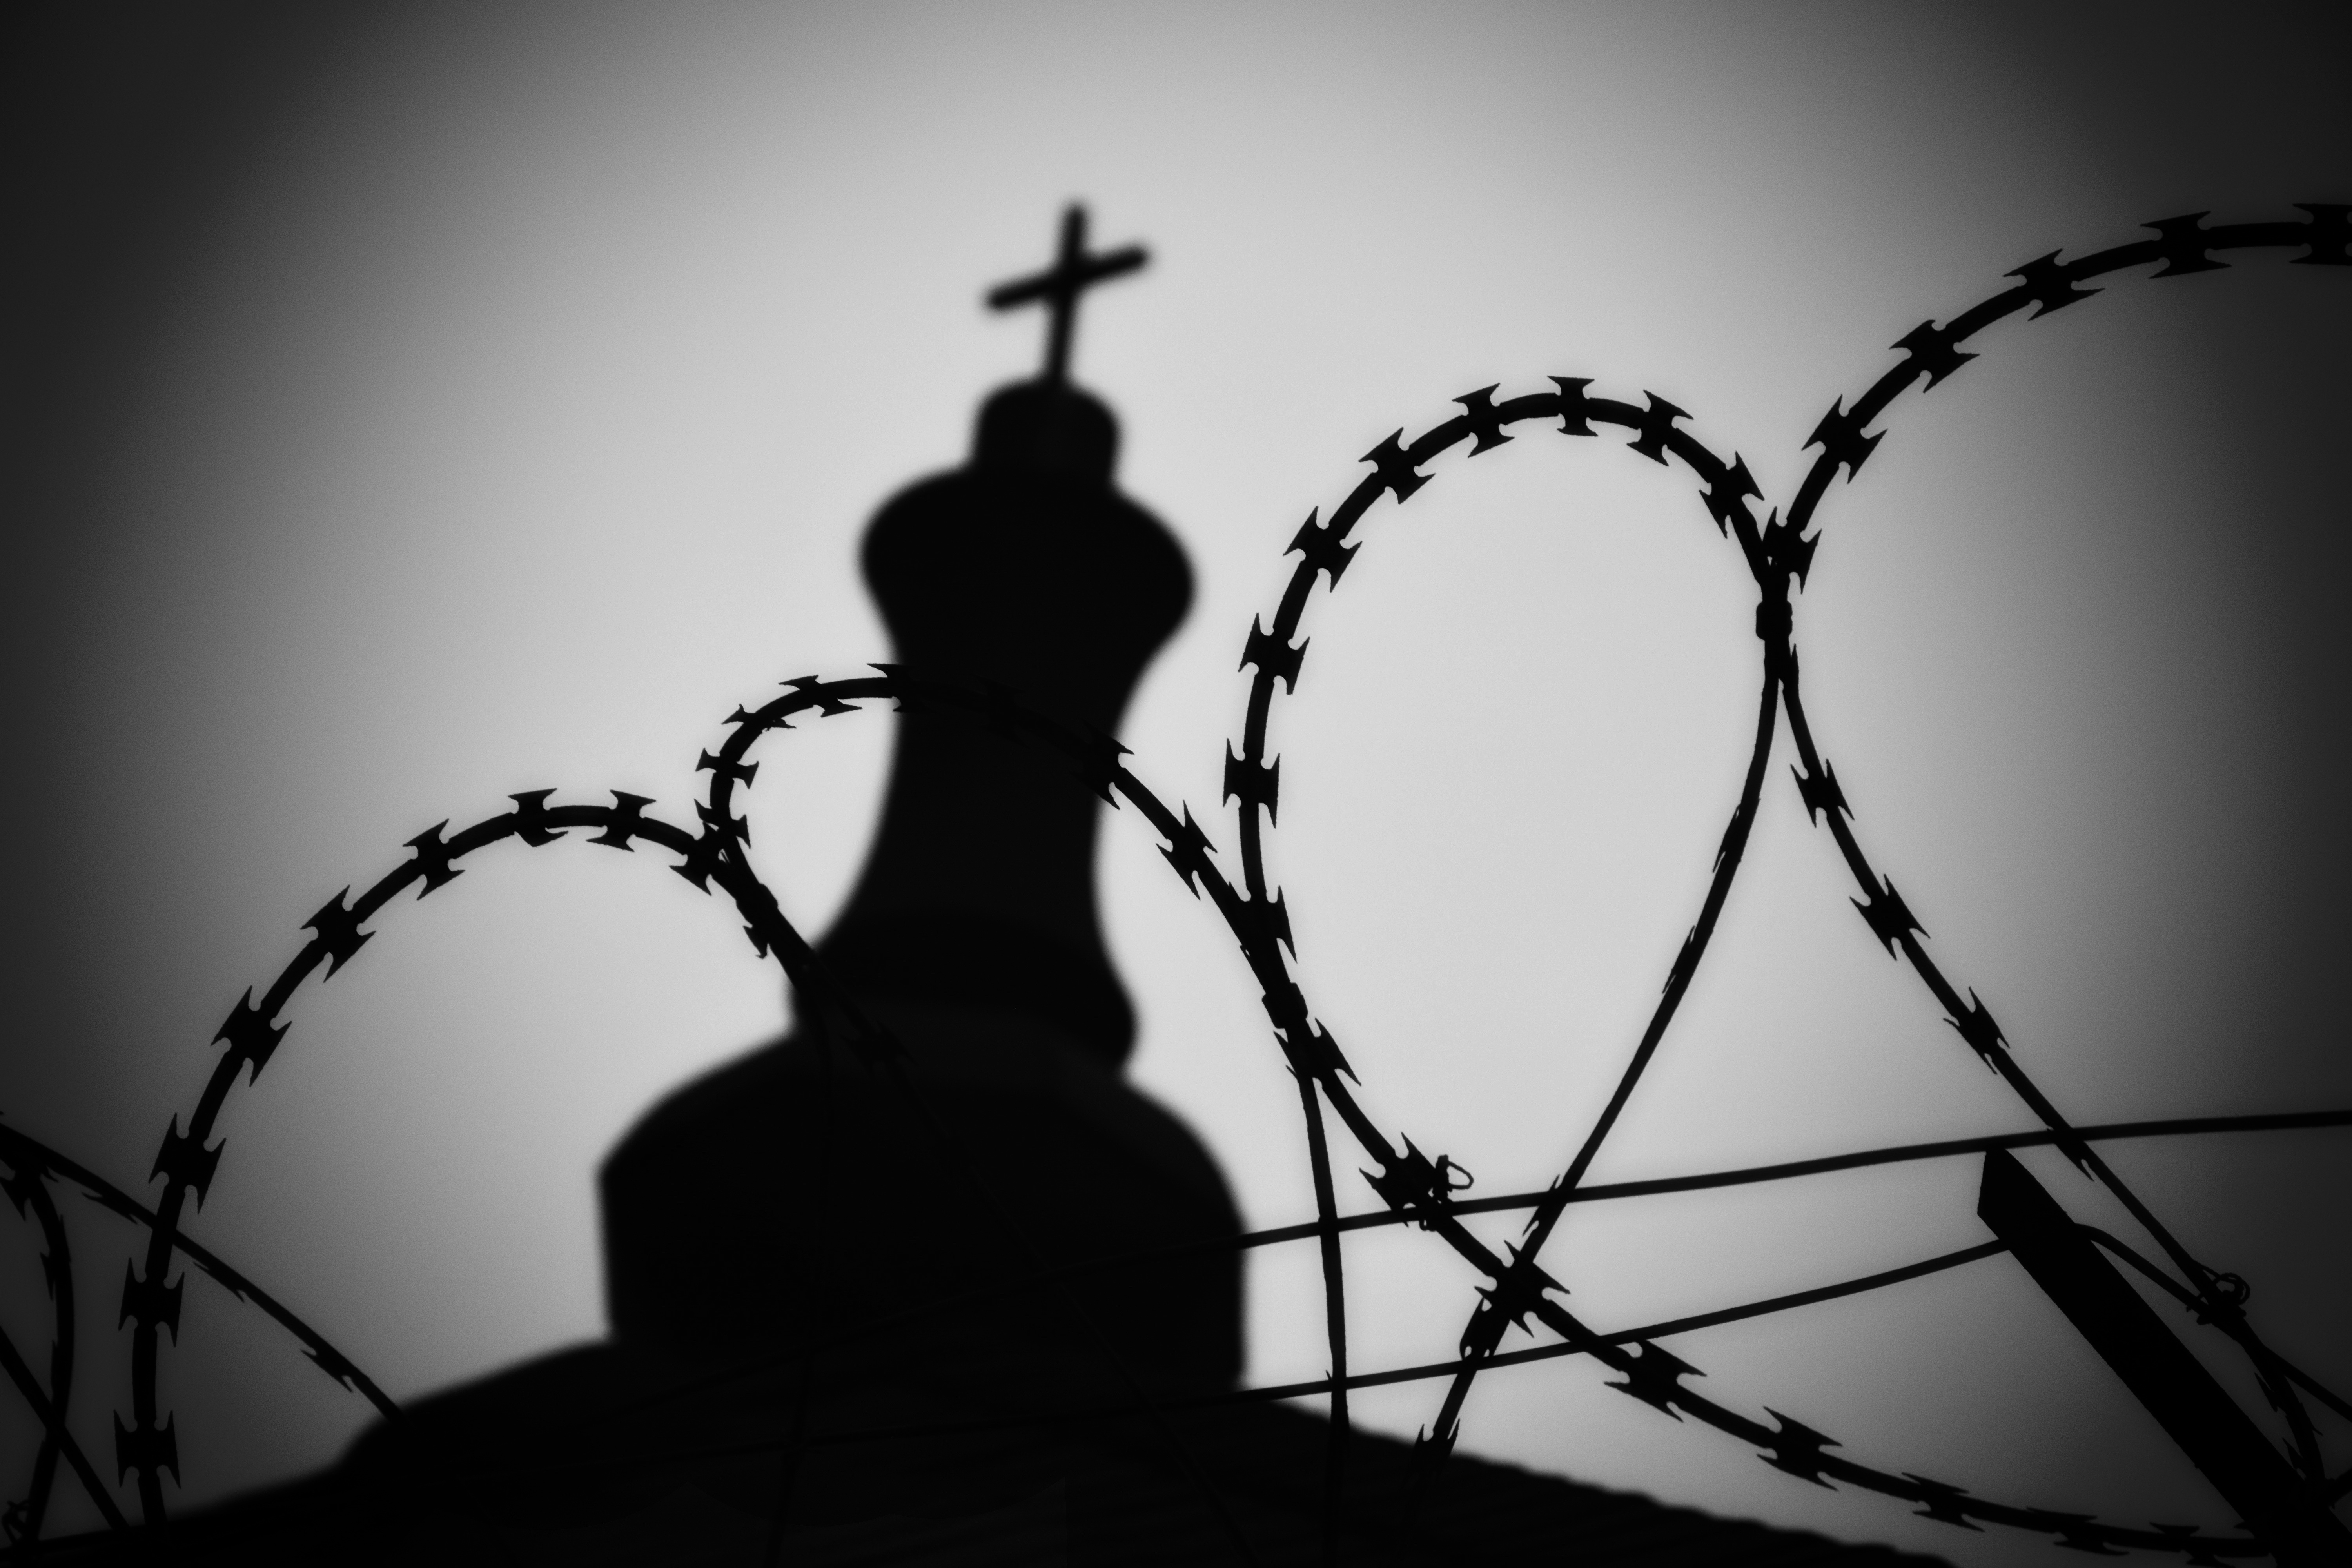
silhouette, light, barbed wire, black and white, white, view, wire, line, symbol, shadow, fencing, darkness, church, freedom, cross, black, electricity, monochrome, spikes, shape, emotions, feelings, bondage, monochrome photography, wire fencing